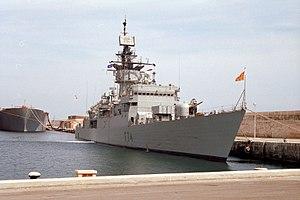
Classe Baleares est une classe de frégate lance-missiles de l'armada espagnole construite en Espagne.